List of Nashville Sounds no-hitters

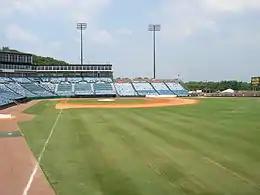
Five of the Sounds' no-hitters occurred at Herschel Greer Stadium in Nashville.

Jack Armstrong tossed the club's third no-hitter on August 7, 1988, versus the Indianapolis Indians in Nashville. He finished one base runner shy of perfection after Razor Shines reached on a walk in the fourth inning. Second baseman Lenny Harris backed-up Armstrong in the fifth when he ran down a sharply-hit grounder and made an off-balance throw to get Jack Daugherty out at first. Harris also made significant contributions to the previous night's game in which Indians pitchers Randy Johnson and Pat Pacillo pitched a no-hit game against the Sounds, but lost. That game was won by Nashville when Harris walked to first base, stole second base, stole third base, and then came home, scoring on a groundout.